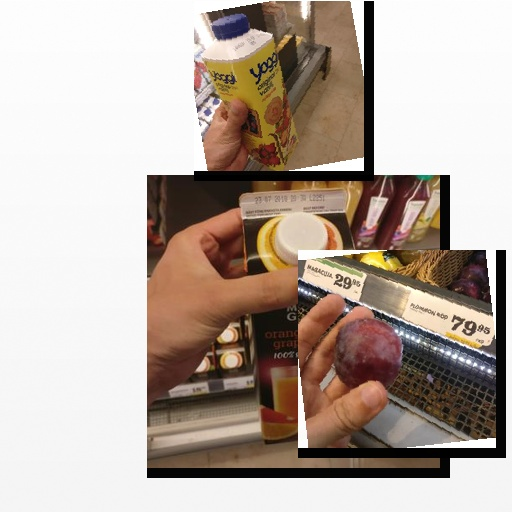
Food items: strawberry_yogurt, plum, orange_red_grapefruit_juice